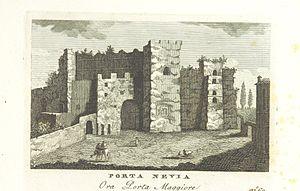
Cette liste des monuments de la Rome antique recense les monuments les plus importants construits à Rome ou à proximité immédiate, depuis la fondation de la ville jusqu'au début du VIIᵉ siècle.
La Porte Naevia est une des portes du mur servien, située entre la Porte Capène et la Porte Raudusculane à Rome.